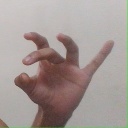
अक्षर: ओ